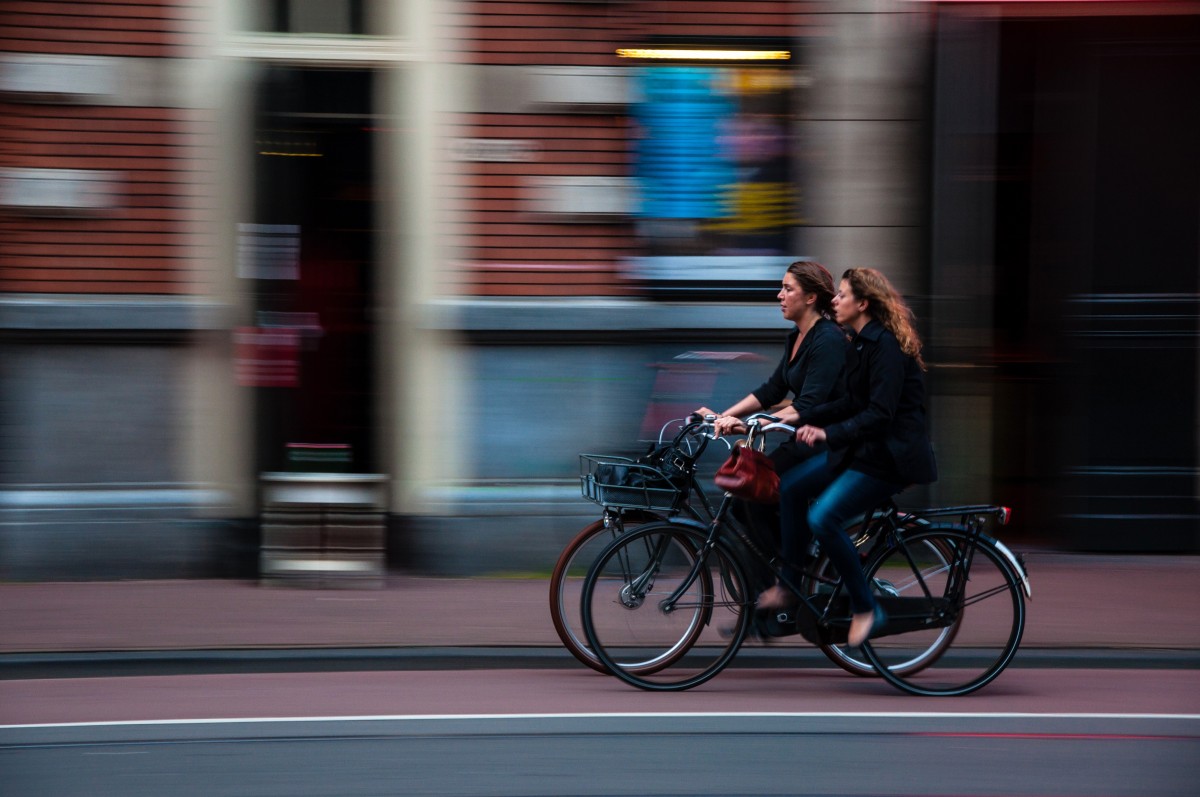
Tags: road, street, bicycle, bike, vehicle, color, speed, sports equipment, riding, cycling